Lessay Abbey

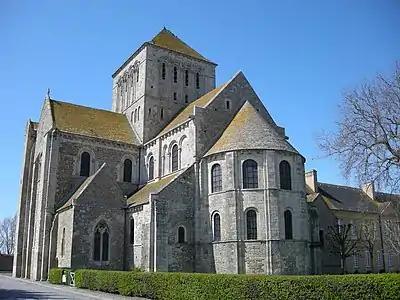
Lessay Abbey, 2008

The Abbey of the Holy Trinity is an 11th century Romanesque Benedictine Abbey church located in Lessay, Manche, France, then in Normandy. The abbey is one of the most important Norman Romanesque churches, and, along with Durham Cathedral, one of the first examples use of the rib vault to cover the choir in about 1098. This element became a key feature of Gothic architecture. The abbey was nearly destroyed in 1357. It was destroyed in 1944 and subsequently rebuilt.